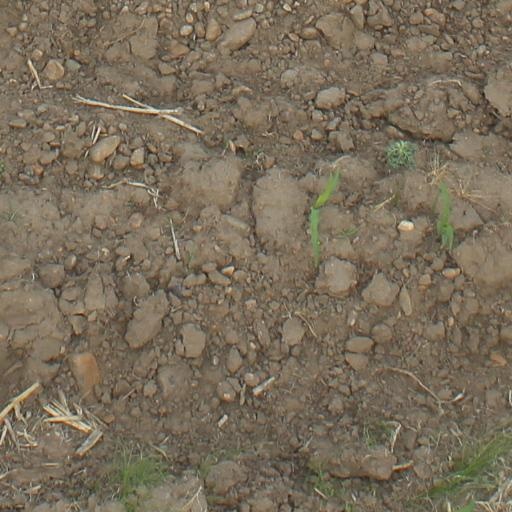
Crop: maize; corn